John Thomas Jones

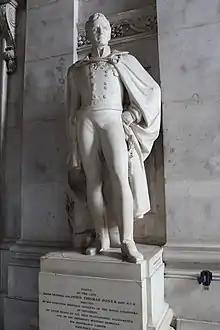
Statue of Jones in St Paul's Cathedral, carved by William Behnes

Major General Sir John Thomas Jones, 1st Baronet (25 March 1783 – 26 February 1843) was a British officer in the Royal Engineers who played a leading engineering role in a number of European campaigns of the early nineteenth century. Jones was revered by the Duke of Wellington and asked to advise on fortifications including the modernisation of the defences in Gibraltar. He was also notable as an English amateur cricketer who made six first-class appearances.